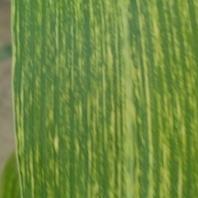
Crop: Maize
Condition: stripe-d